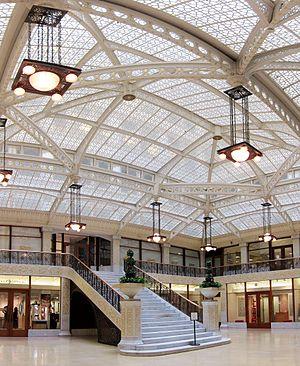
Le hall d'entrée du Rookery Building à Chicago.
Le Rookery Building est un immeuble de la ville de Chicago, dans l'État de l'Illinois aux États-Unis, classé monument historique, situé au 209 South LaSalle Street dans le secteur communautaire du Loop. Construit durant la période 1887-1888 et conçu par John Wellborn Root et Daniel Burnham, l'immeuble est considéré comme l'un des plus anciens gratte-ciel de Chicago. Sa structure est mixte, composée de murs porteurs en maçonnerie à l'extérieur et d'une armature métallique à l'intérieur. D'une hauteur totale de 55 mètres, le Rookery Building possède 12 étages.